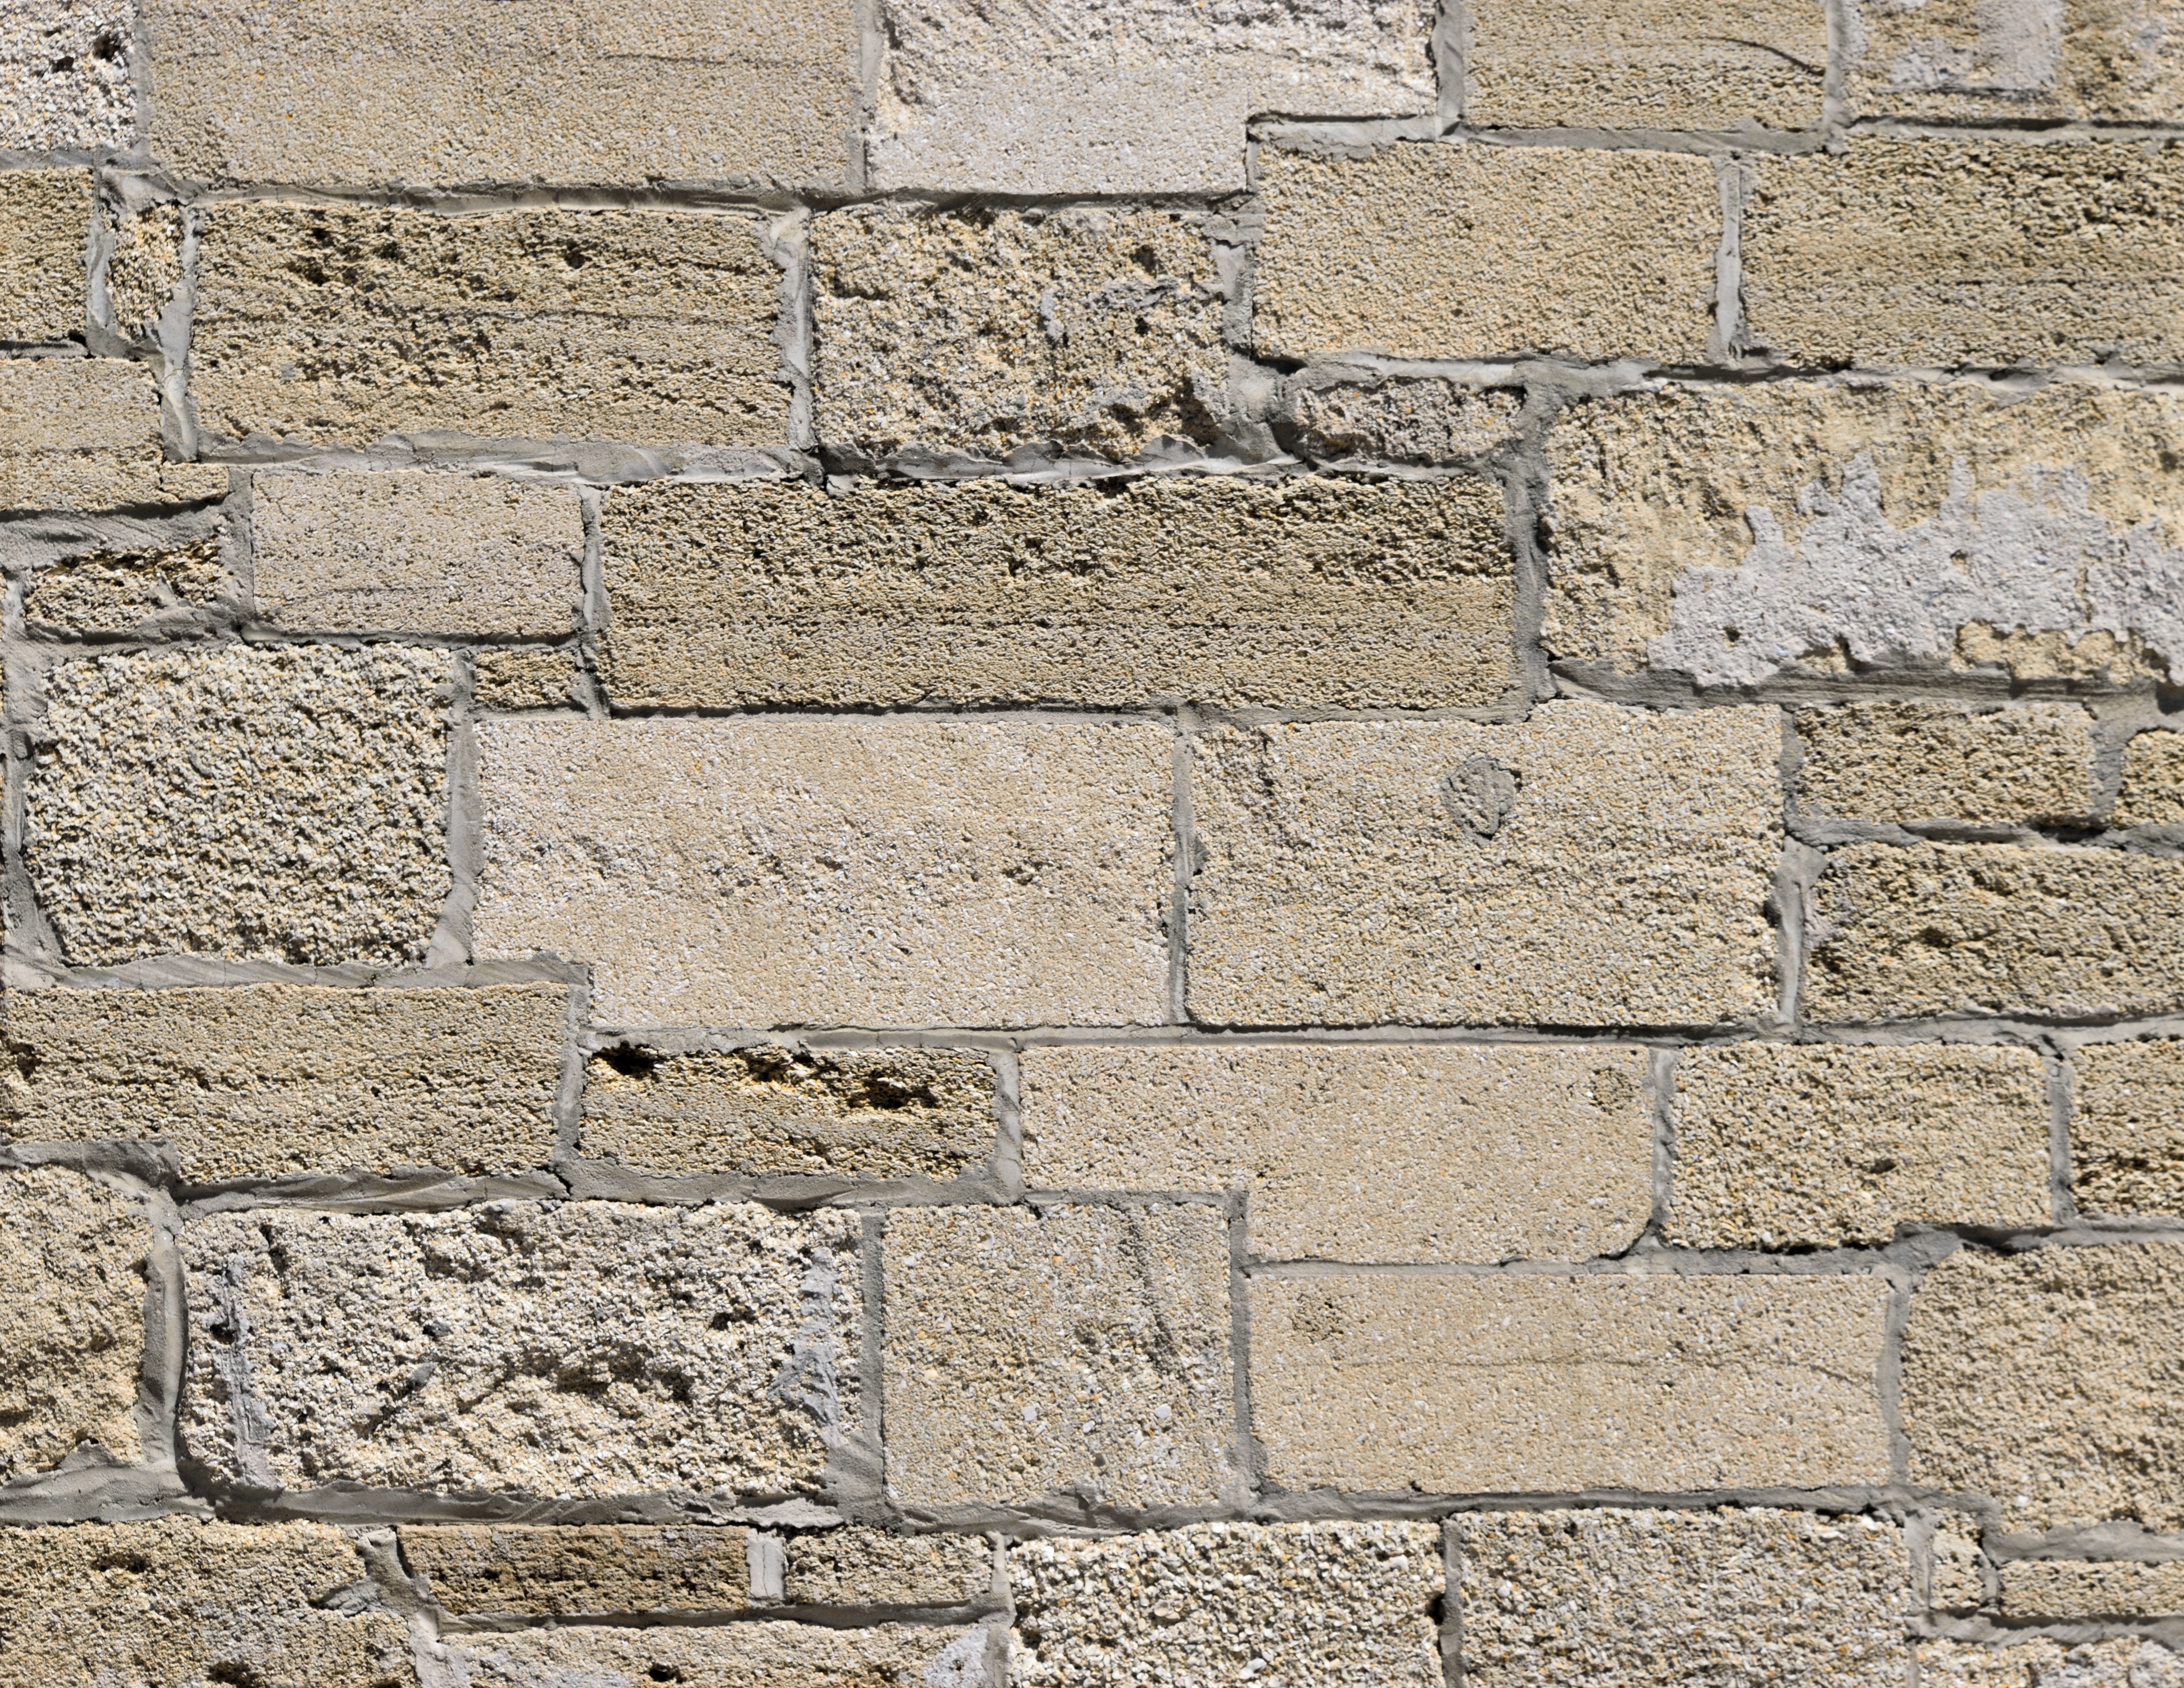
rock, architecture, structure, texture, floor, building, old, wall, stone, construction, pattern, grunge, rough, exterior, stone wall, brick, material, concrete, weathered, block, background, design, cement, brickwork, backdrop, masonry, aged, solid, flooring, road surface, wall background